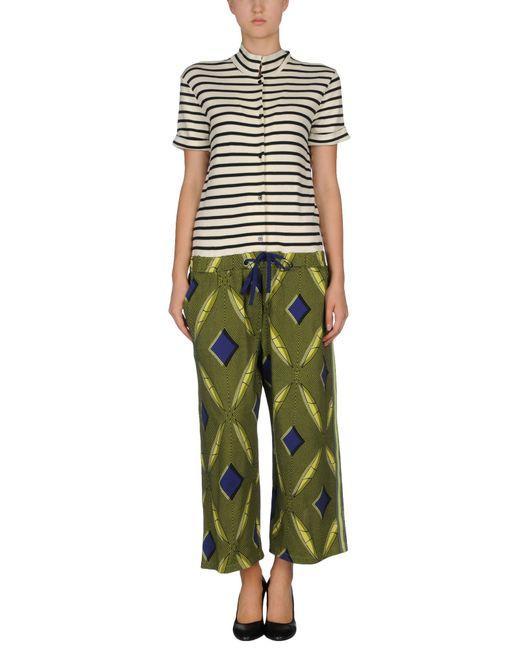
Hose bedruckt lange und lockere Freizeitnutzung